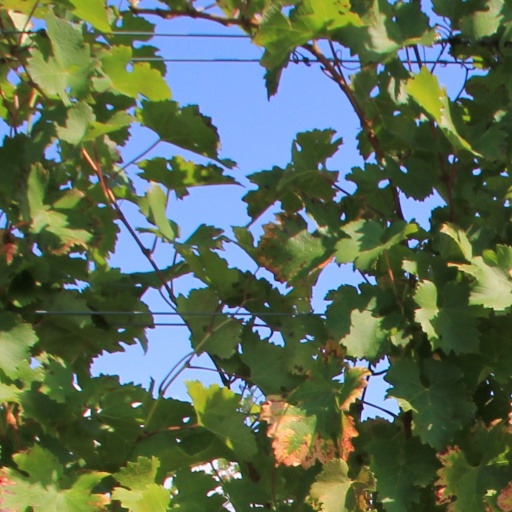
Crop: grape